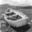
Label: ship